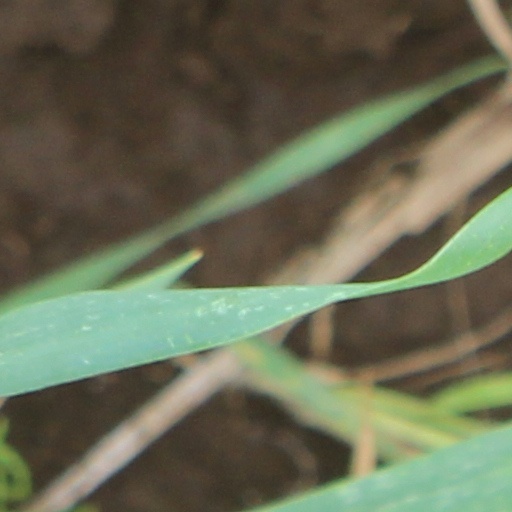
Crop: wheat